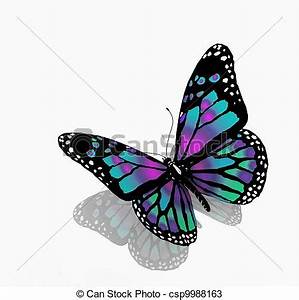
Label: farfalla